Wendland and Altmark

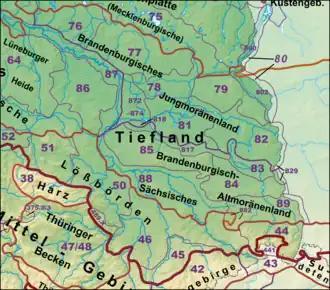
The eastern part of the North German Plain showing Wendland and Altmark as major landscape group 86

The natural region is located in the central part of the North German Plain, straddling the border between the states of Lower Saxony (only the county of Lüchow-Dannenberg) and Saxony-Anhalt (counties of Altmarkkreis Salzwedel, Stendal and Börde). It extends from Dannenberg in the north via Lüchow and Salzwedel to the Breslau-Magdeburg-Bremen glacial meltwater valley (including the River Ohre and Mittelland Canal) north of Magdeburg in the south; and from the Lower Saxony / Saxony-Anhalt border region northeast of Wolfsburg and the Drömling in the west as far as Stendal in the east. The landscape region is thus largely the same as the cultural landscape regions of Wendland and Altmark – albeit not universally. For example, the Drawehn region is socio-culturally mainly part of the Hanoverian Wendland, but is party of the Lüneburg Heath landscape unit, D28. The flood plain of the Elbe also forms a separate natural region.